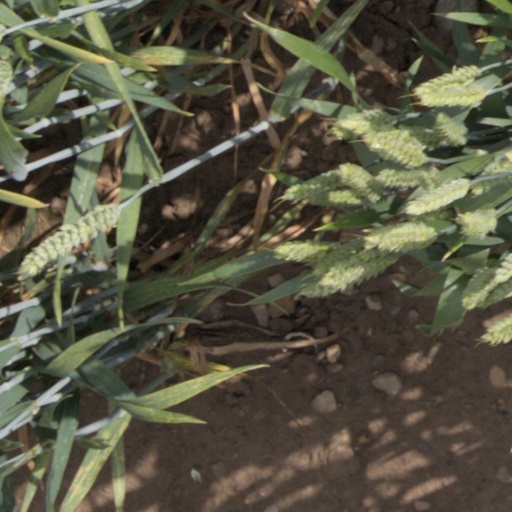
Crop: wheat